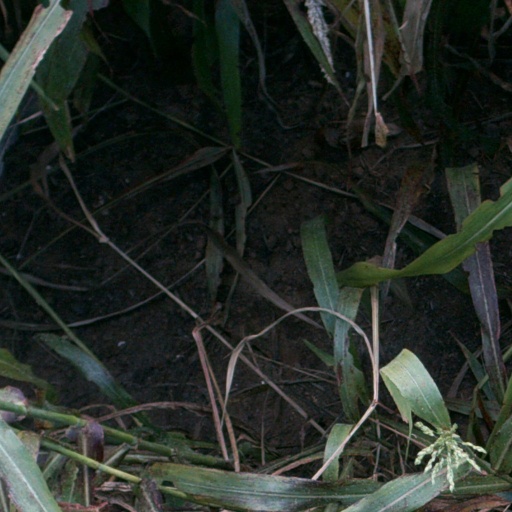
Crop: sorghum